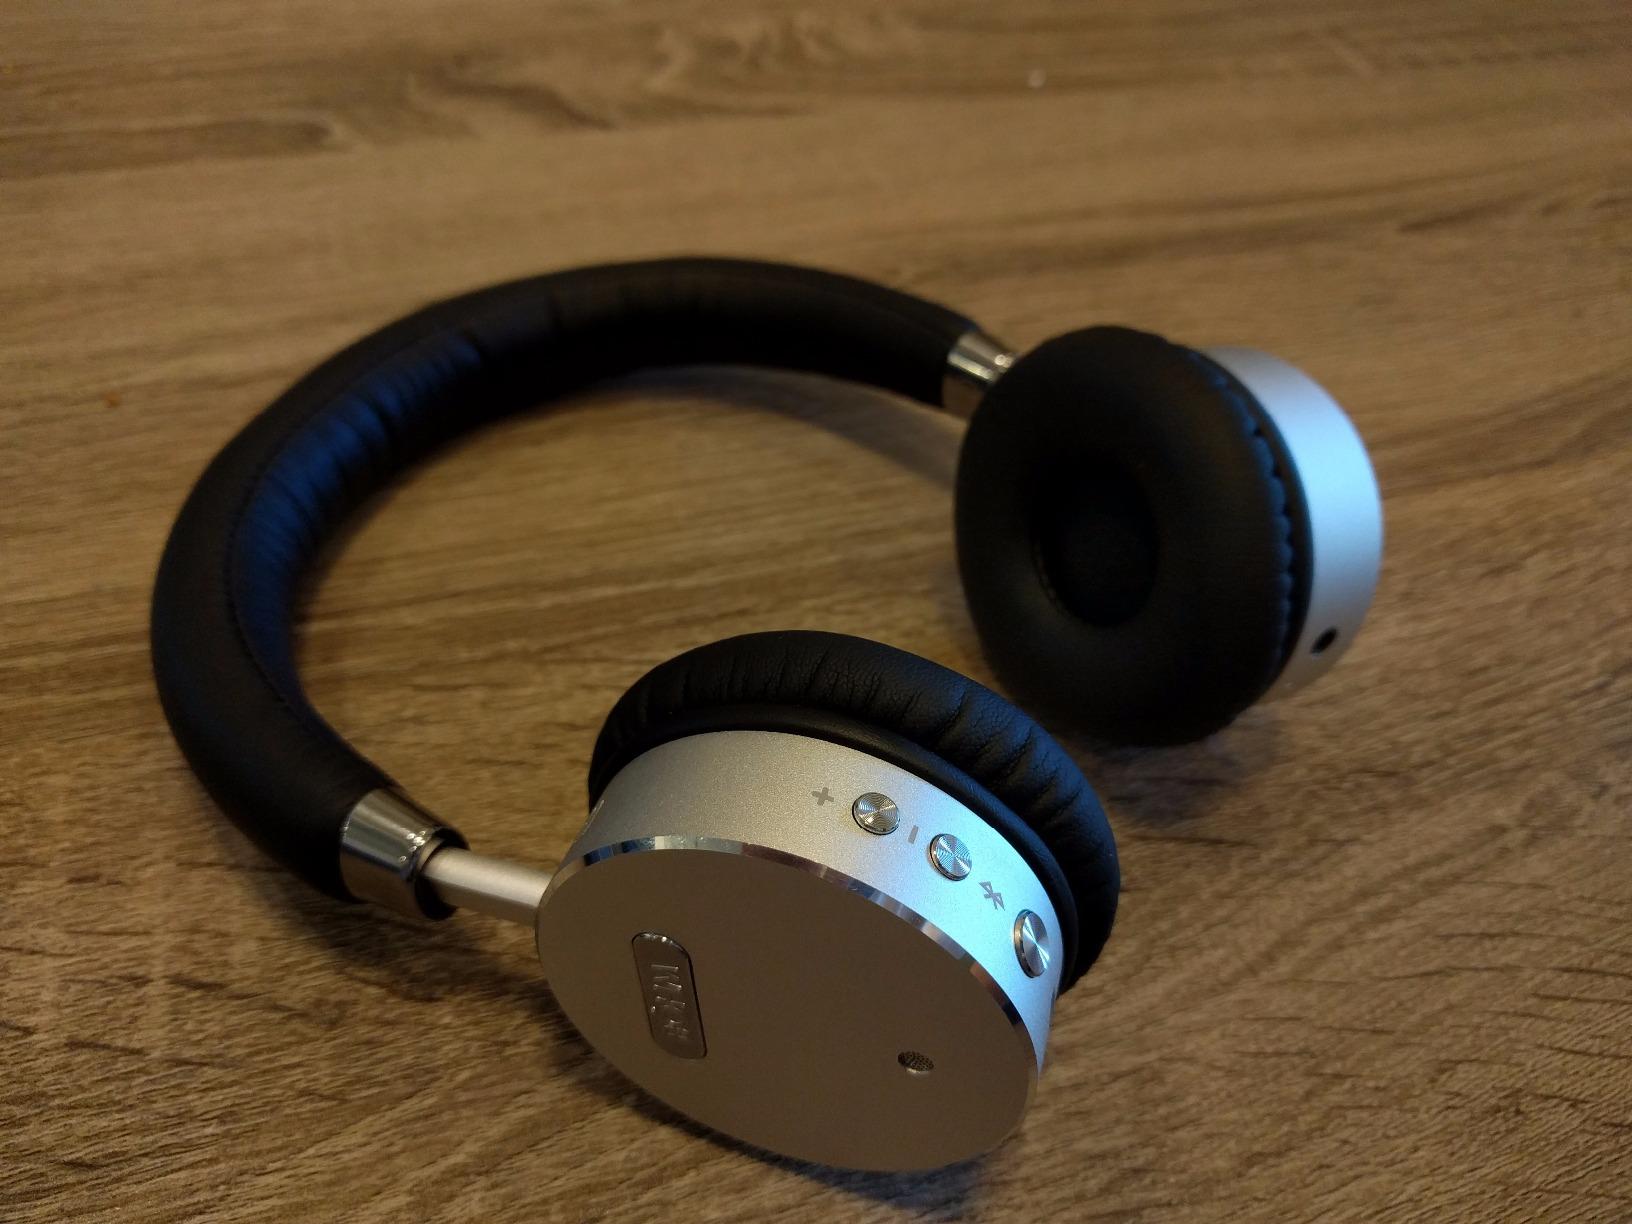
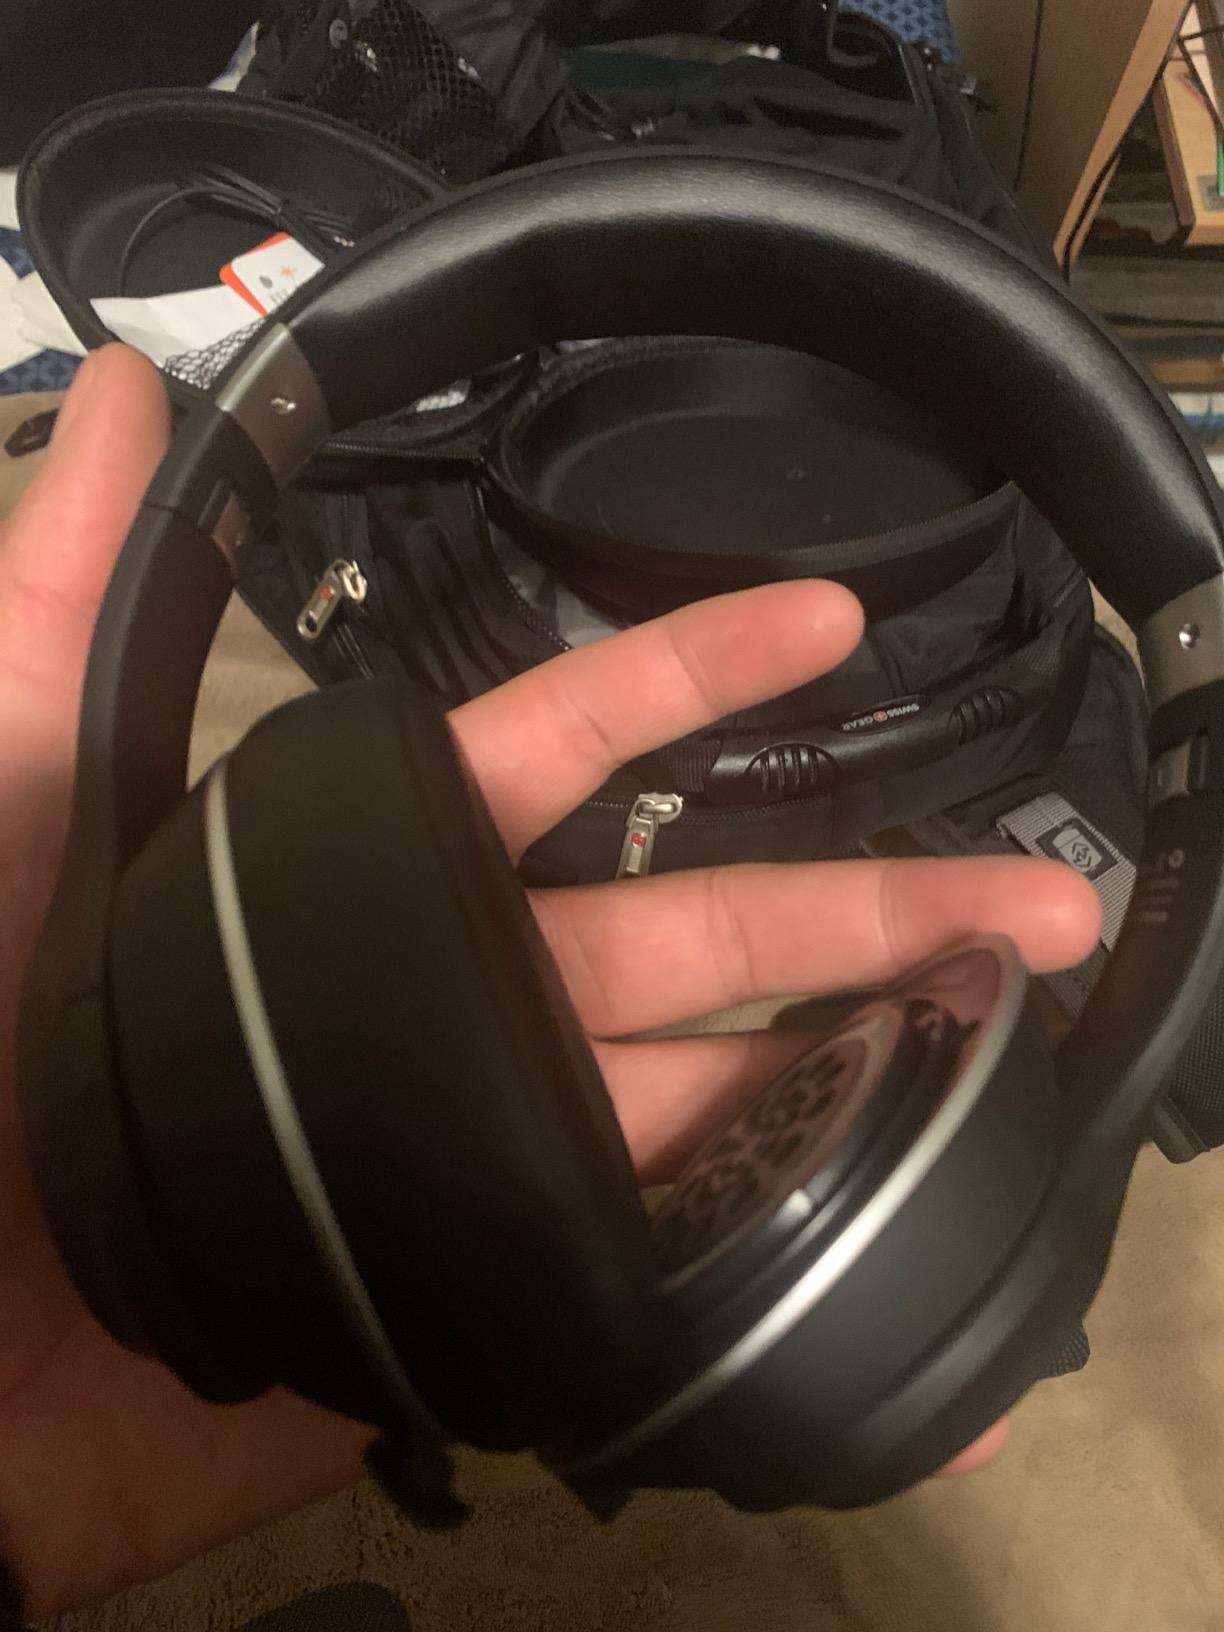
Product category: headphones
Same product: no